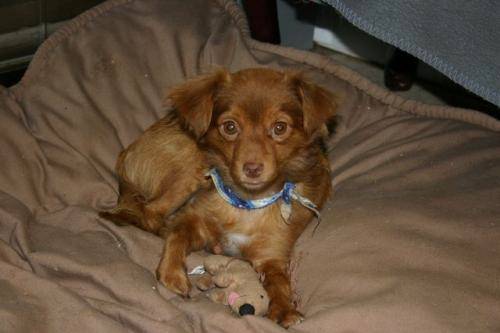
Label: dog